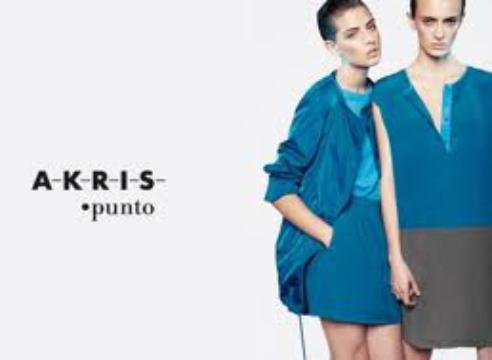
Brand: Akris
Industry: Clothes